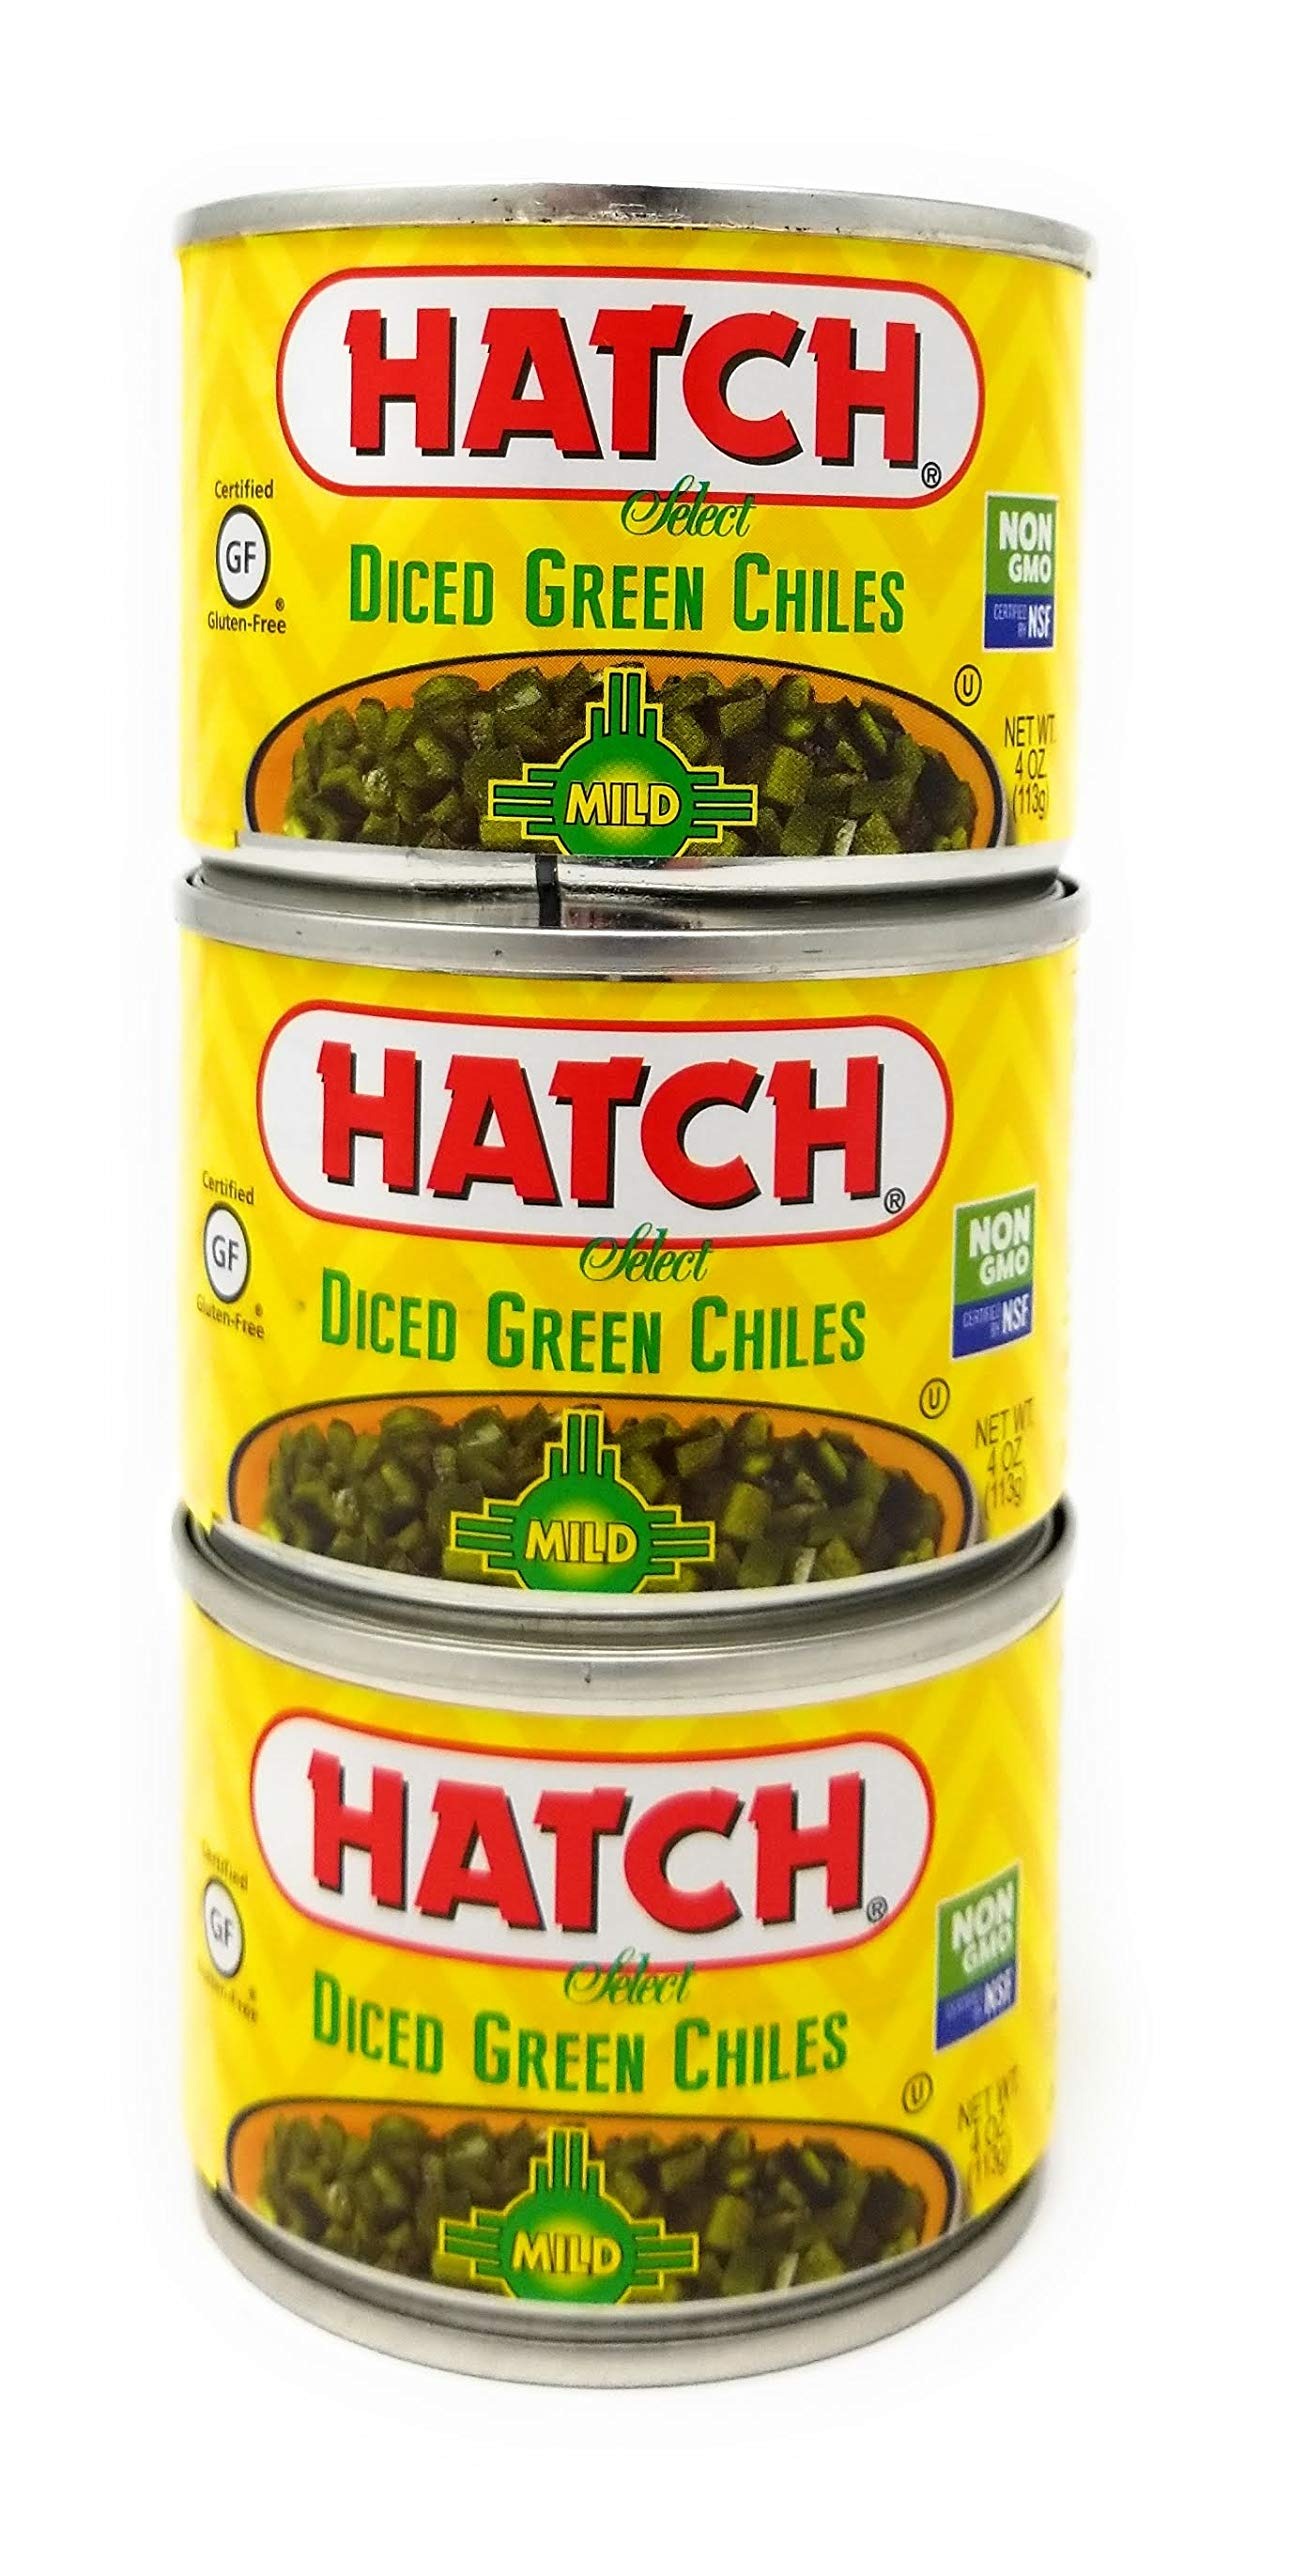
Item Name: Hatch Farms Fire-roasted Diced Green Chiles Mild - Pack of 3
Bullet Point 1: Mild Fire Roasted Diced Green Chiles
Bullet Point 2: 4 Ounce Cans - Pack of 3
Bullet Point 3: Add to anything for an added flavor
Product Description: Hatch Green Chiles mild diced 4 ounce cans - pack of 3 This convenient size can is the perfect serving size so there are no leftovers and no waste! Great pantry staple to add to many dishes for an extra kick of flavor. Here are some ideas to add some green chile flavor to your dishes: Dips and Dressings - add to cream cheese, sour cream, Queso, salsa, mayo, salad dressings. Side Dishes - add to beans, rice, potatoes. Main Courses - smoother chicken, pork, or steak, add to pasta, tacos, burritos, enchiladas, sandwiches, fajitas, casseroles. Make a famous Hatch Green Chile Cheese Burger! The possibilities are endless.
Value: 12.0
Unit: Ounce

Price: 7.84